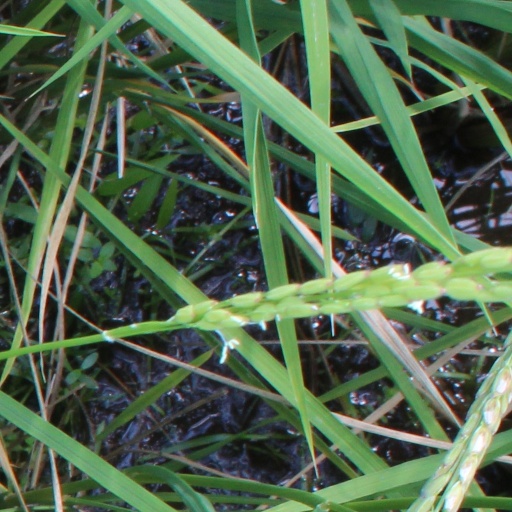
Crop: rice